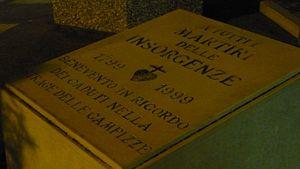
La Principauté de Bénévent fut un petit État formellement indépendant institué par Napoléon en 1806, confiée au prince Charles-Maurice de Talleyrand. Son territoire coïncidait avec celui du duché de Bénévent, enclave pontificale à l’intérieur du Royaume de Naples.